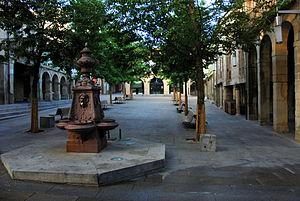
Pontevedra est une ville qui se trouve dans le nord-ouest de l'Espagne et de la Péninsule Ibérique. Capitale de la province de Pontevedra ainsi que capitale de la région touristique des Rías Baixas ou Rías Bajas, la ville est située dans le sud-ouest de la communauté autonome de Galice. Elle est surnommée « la ville où le piéton est roi ».